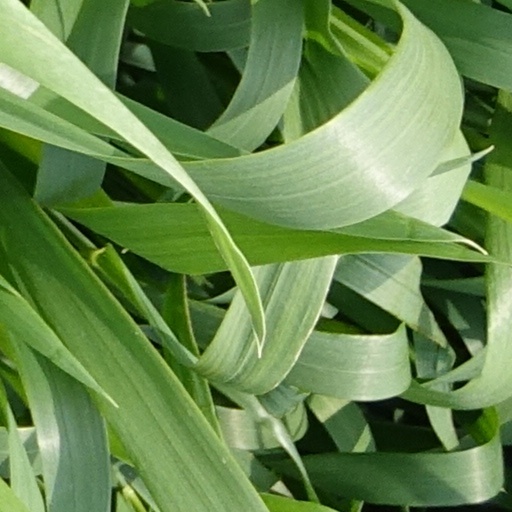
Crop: wheat